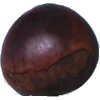
Label: chestnut